Giedrius Arlauskis

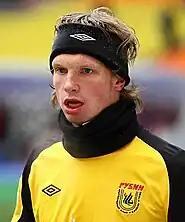
Arklauskis during his time in Russia with Rubin Kazan.

After making three league appearances for Unirea Urziceni at the start of the season, Arlauskis moved to Russia, joining Rubin Kazan on a four-year contract worth €2 million. Arlauskis was also close to a move to Dynamo Moscow.